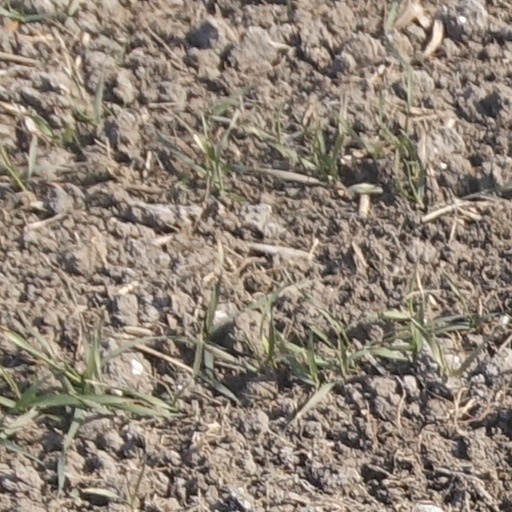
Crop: wheat